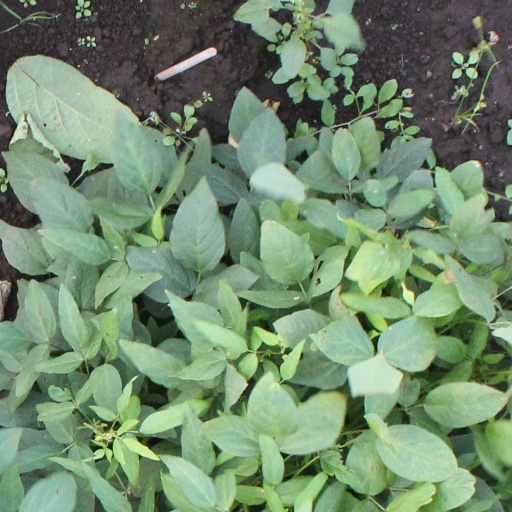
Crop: soybean